2008 Russian presidential election

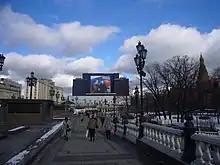
Medvedev campaign poster hanging in Moscow's Manezh Square

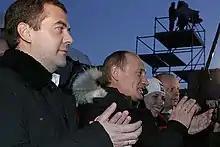
Medvedev with Putin at a campaign event

Following his appointment as First Deputy Prime Minister, many political observers expected Medvedev to be nominated as Putin's successor for the 2008 presidential elections. There were other potential candidates, such as Sergey Ivanov and Viktor Zubkov, but on December 10, 2007, President Putin announced that Medvedev was his preferred successor. Four parties supporting Putin also declared Medvedev to be their candidate to the post – United Russia, A Just Russia, Agrarian Party of Russia and Civilian Power. United Russia held its party congress on December 17, 2007, where by secret ballot of the delegates, Medvedev was officially endorsed as their candidate in the 2008 presidential election. He formally registered his candidacy with the Central Election Commission on December 20, 2007, and said he would step down as chairman of Gazprom, since under the current laws, the president was not permitted to hold another post. Sources close to Gazprom and Medvedev told the Vedomosti newspaper that Medvedev might be replaced by Putin at Gazprom. His registration was formally accepted as valid by the Russian Central Election Commission on January 21, 2008.